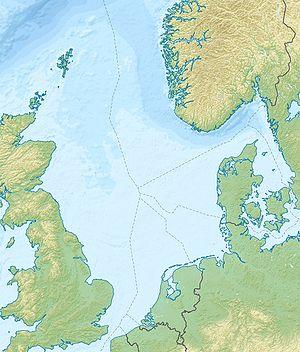
La côte belge, en néerlandais Belgische Kust, est le nom généralement utilisé pour désigner la partie belge du littoral de la mer du Nord. Elle s'étend sur environ 66 kilomètres, de La Panne à Knokke-Heist. Particulièrement urbanisée, on y recense de nombreux immeubles à appartements. La côte belge compte 19 stations balnéaires plus la réserve naturelle du Zwin.
Le parc éolien de BARD Offshore 1 est un parc éolien situé en mer du Nord, dans la zone économique exclusive de l'Allemagne. Sa construction s'est achevé en août 2013 mais, en raison d'importants problèmes techniques, le parc éolien est déconnecté du réseau électrique entre mars 2014 et octobre 2015. En 2017, il produit 1488 MWh, ce qui en fait le premier parc éolien offshore d’Allemagne.
Le Parc éolien de Horns Rev est un ensemble de parc éoliens extraterritoriaux sur les hauts-fonds de Horns Rev, situés à 14 km de la côte ouest du Danemark, dans les Blåvandshuk, au large du port d'Esbjerg. Il est constitué de deux parcs éoliens, Horns Rev 1 et Horns Rev 2.
Cet article présente une liste des parcs éoliens en fonctionnement et en cours de planification en mer du Nord.
Depuis la découverte des vastes gisements pétroliers de la mer du Nord vers la fin des années 1960, l'énergie en Norvège constitue un secteur très important de l'économie de la Norvège, qui est en 2019 le 8ᵉ producteur et le 4ᵉ exportateur mondial de gaz naturel. Elle se classe au 15ᵉ rang mondial pour sa production de pétrole, qui est cependant en déclin.
Burgh Island est une petite île du Sud du Devon, en Angleterre.